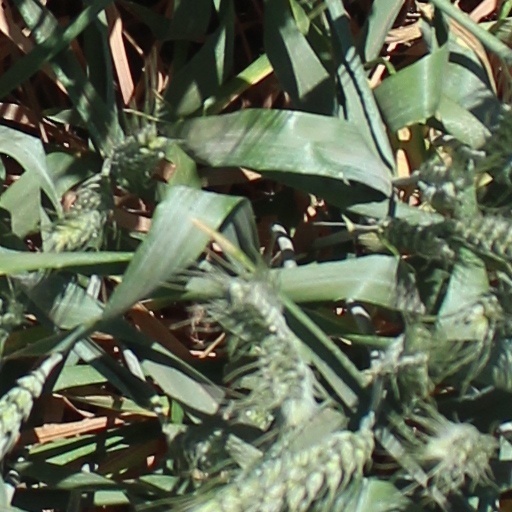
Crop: wheat